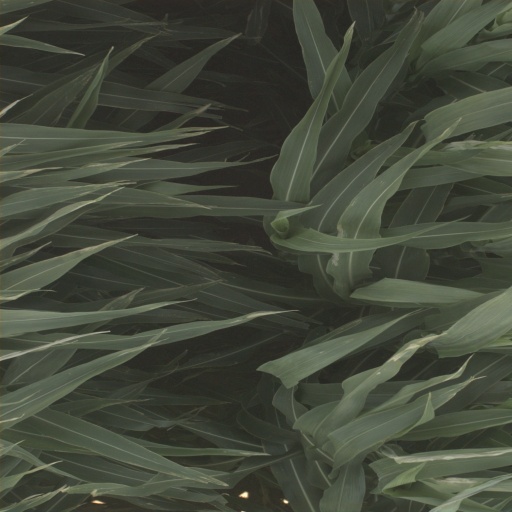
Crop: sorghum